Procholito

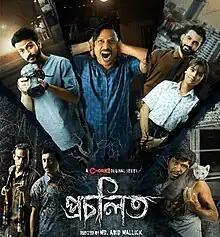
Series poster

Procholito (Bengali: প্রচলিত) is a 2023 Bangladeshi horror anthology streaming television series directed by Md. Abid Mallick. The series consists of 5 episodes. The first episode, "Ringtone," premiered on 19 October 2023, and the last episode of the series, "Haatbodol," premiered on 16 November 2023 on Chorki. This is the 4th anthology series released on the platform. Redoan Rony is the producer, Md. Assaduzzaman is the executive producer, and Shantonu Shaan serves as the chief assistant director of this series.